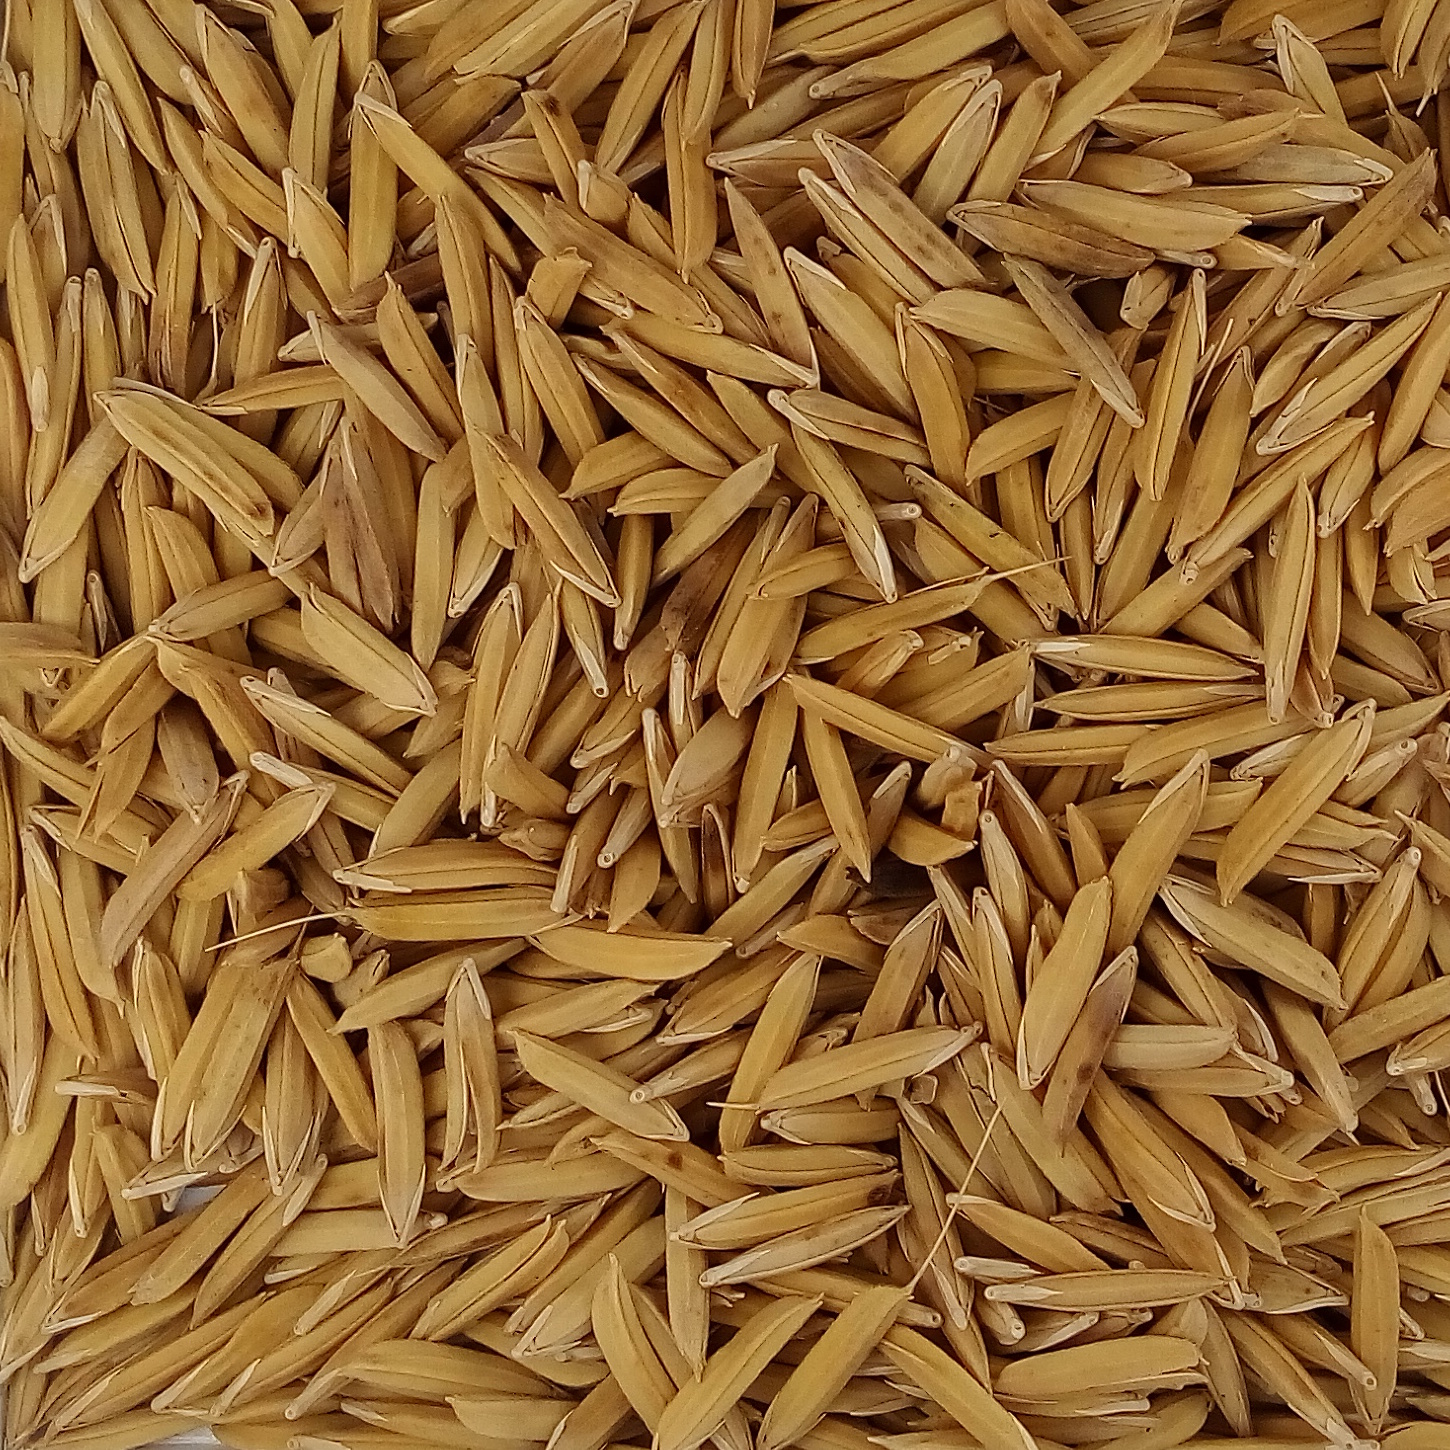
Rice seed variety: 1121